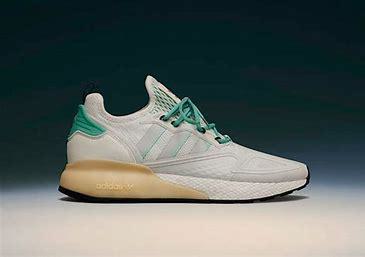
Brand: Adidas
Model: ZX 2K Boost